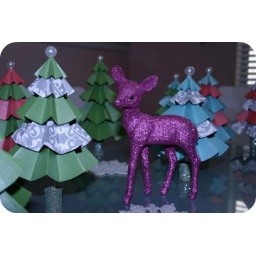
deer in paper trees